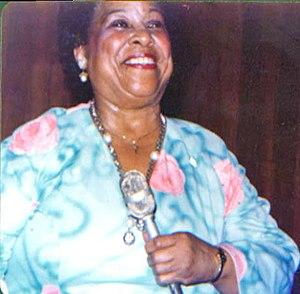
Helen Elizabeth Humes née le 23 juin 1913 à Louisville, dans le Kentucky, morte le 9 septembre 1981 à Santa Monica, dans l'état de Californie, est une chanteuse de blues, de jazz et de rhythm and blues américaine.